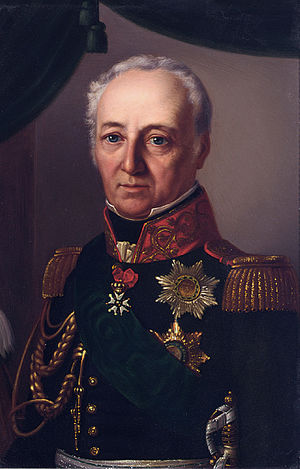
Johan 1. af Sachsen
Johan 1., var konge af Sachsen fra 1854 til 1873. Han var søn af tronfølger Maximilian af Sachsen og Caroline af Parma.